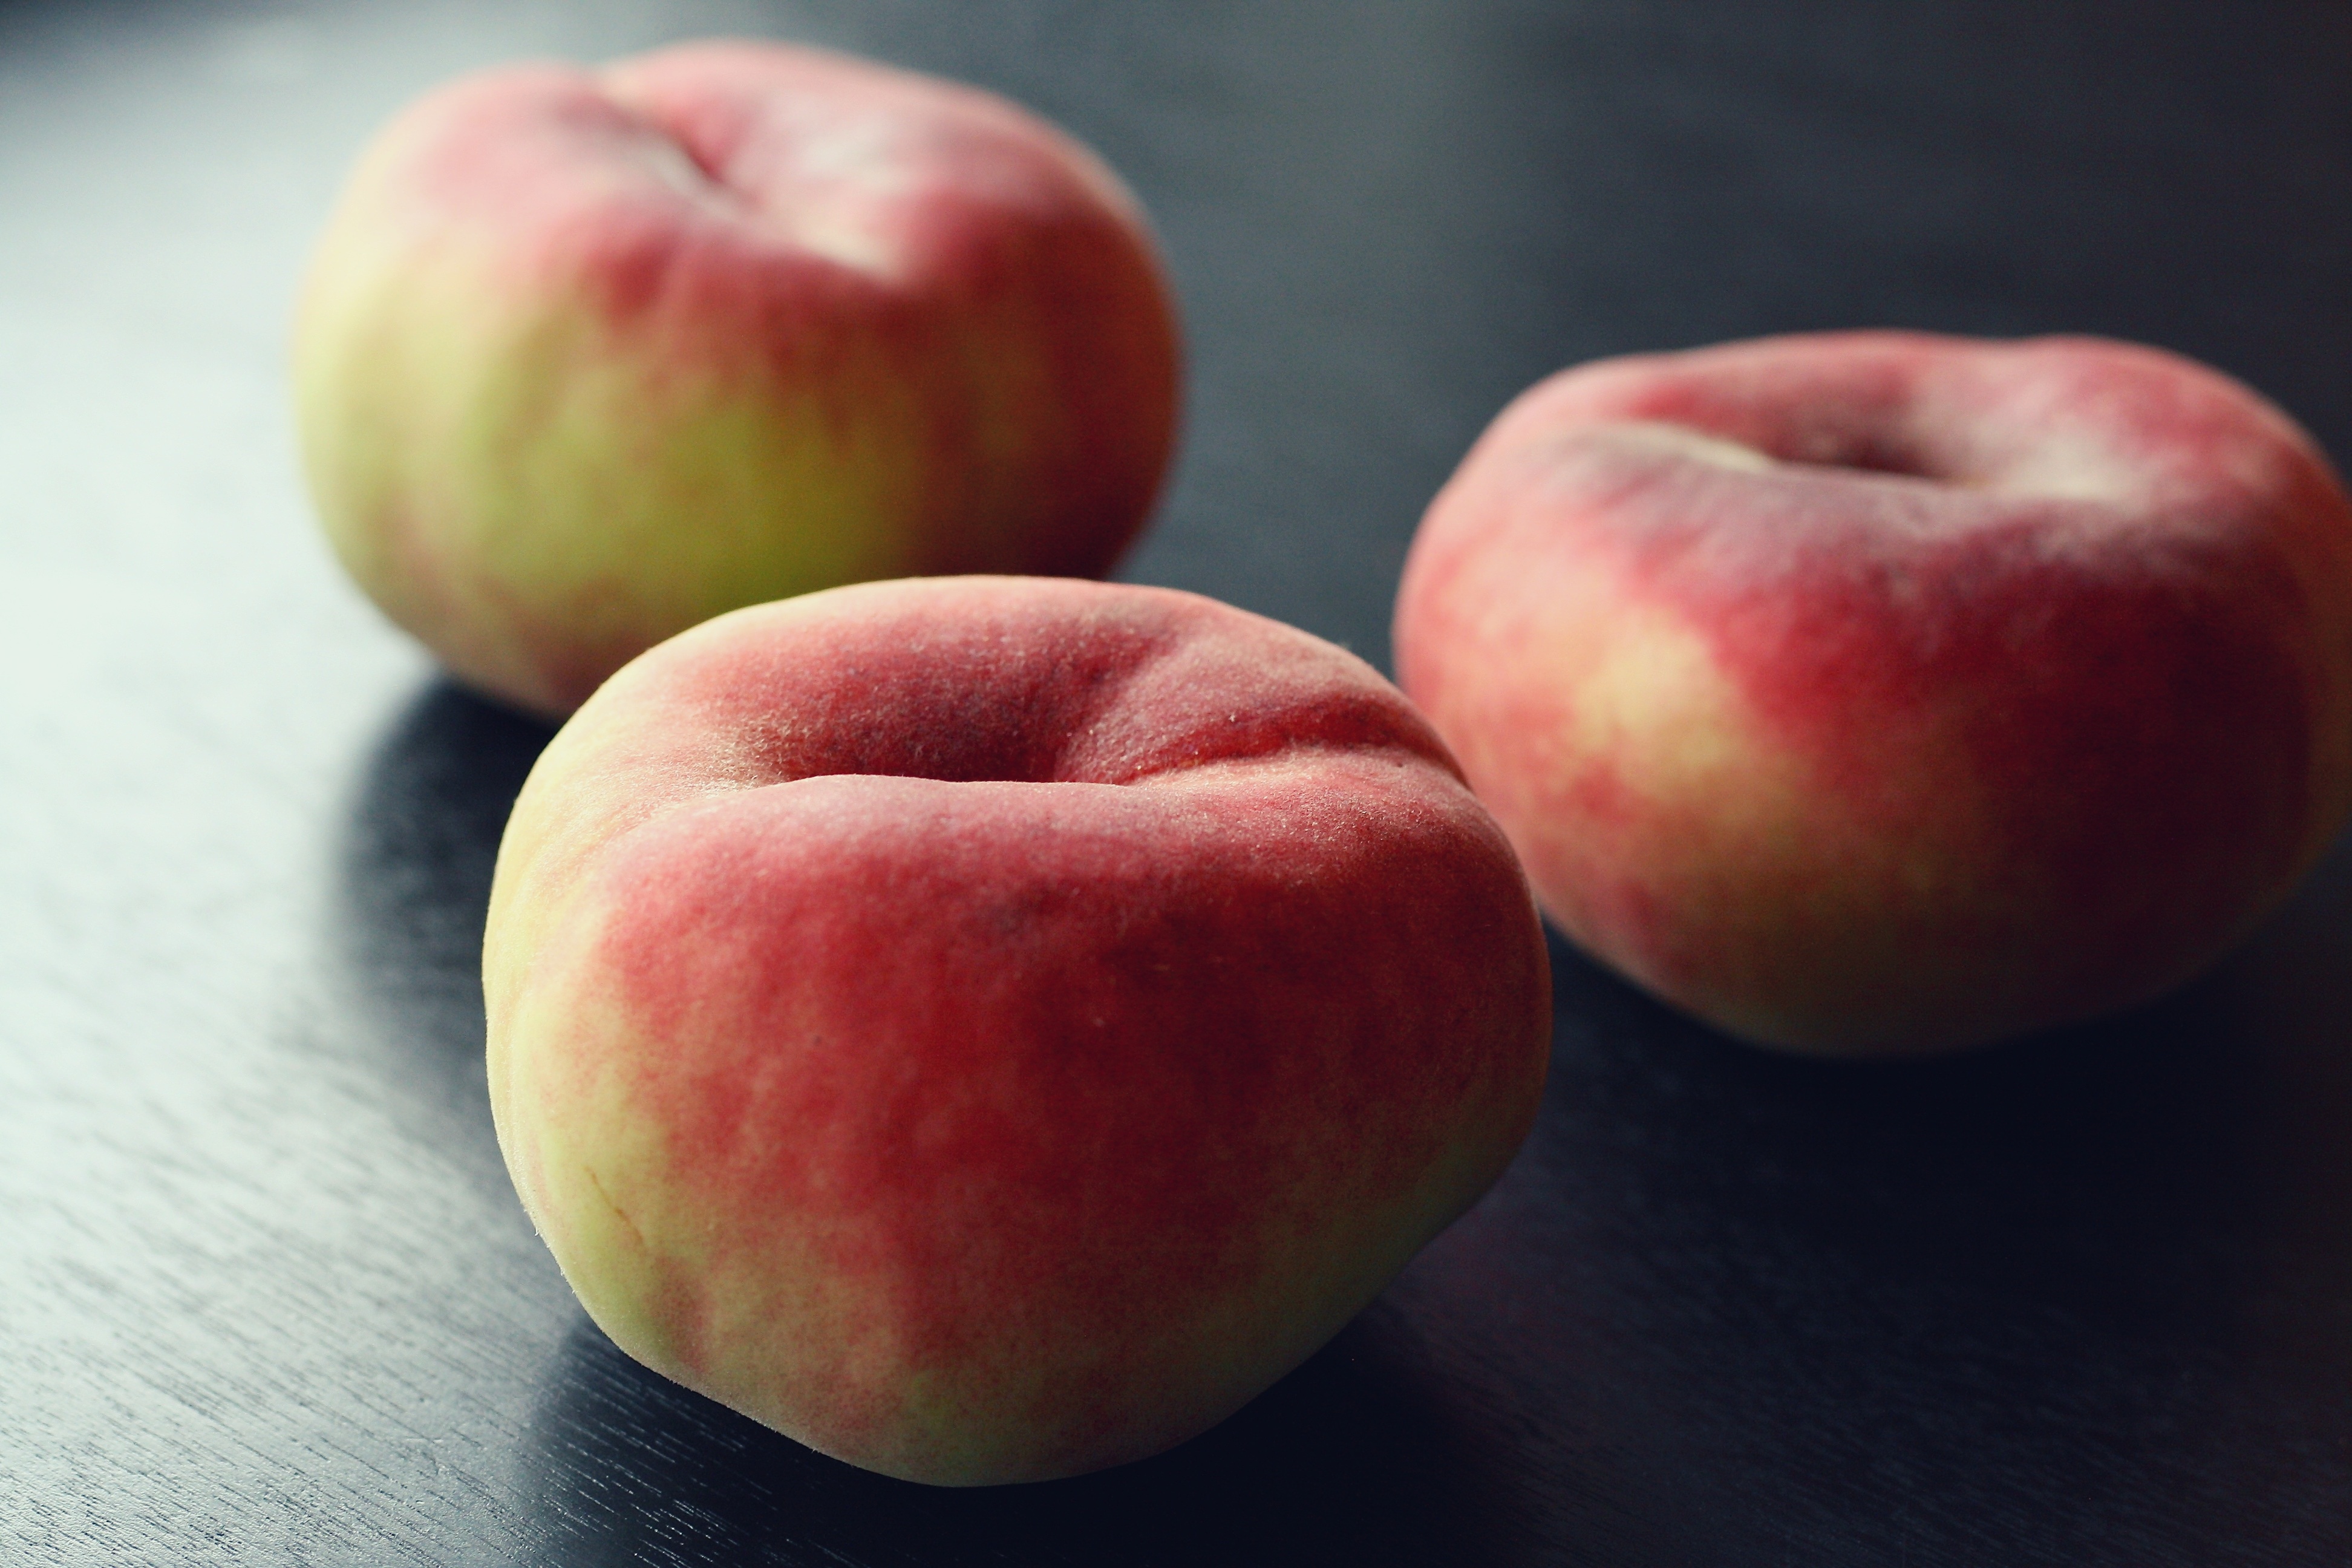
apple, plant, fruit, sweet, rustic, summer, ripe, food, red, produce, fresh, yellow, juicy, healthy, peach, flat, organic, saturn, peaches, flowering plant, rose family, nectarine, still life photography, saturn peaches, land plant, rose order, pluot